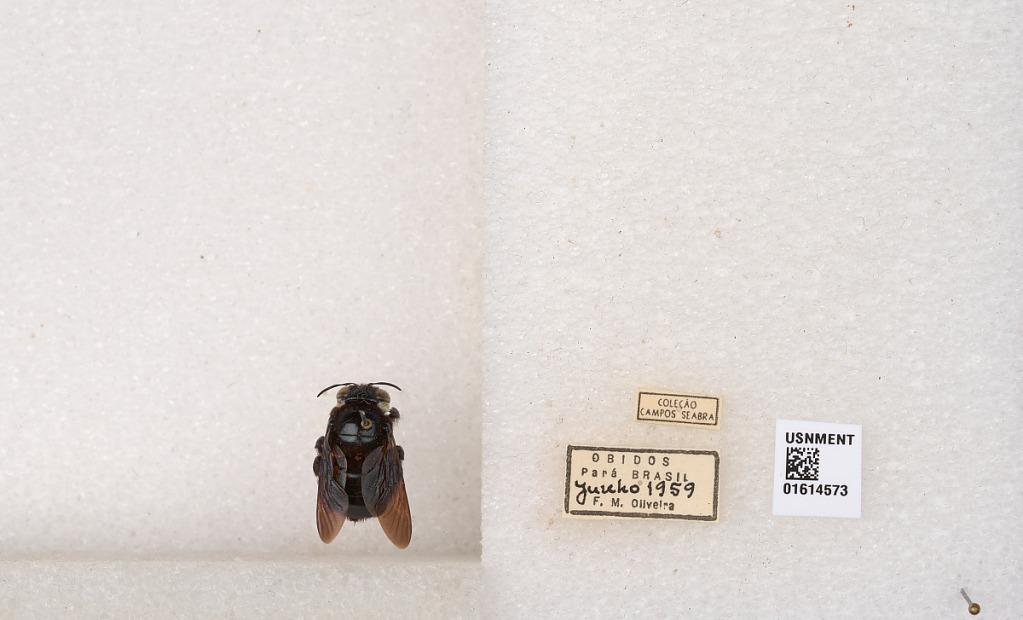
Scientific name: Xylocopa (Schonnherria) muscaria (Fabricius)
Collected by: F. Oliveira
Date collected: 1959-6-1
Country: Brazil
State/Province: Para
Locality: Obidos